James Conlon

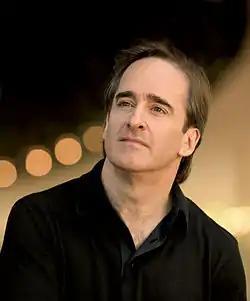
Conlon in 2004

James Conlon (born March 18, 1950) is an American conductor. He is currently the music director of Los Angeles Opera and principal conductor of the RAI National Symphony Orchestra.